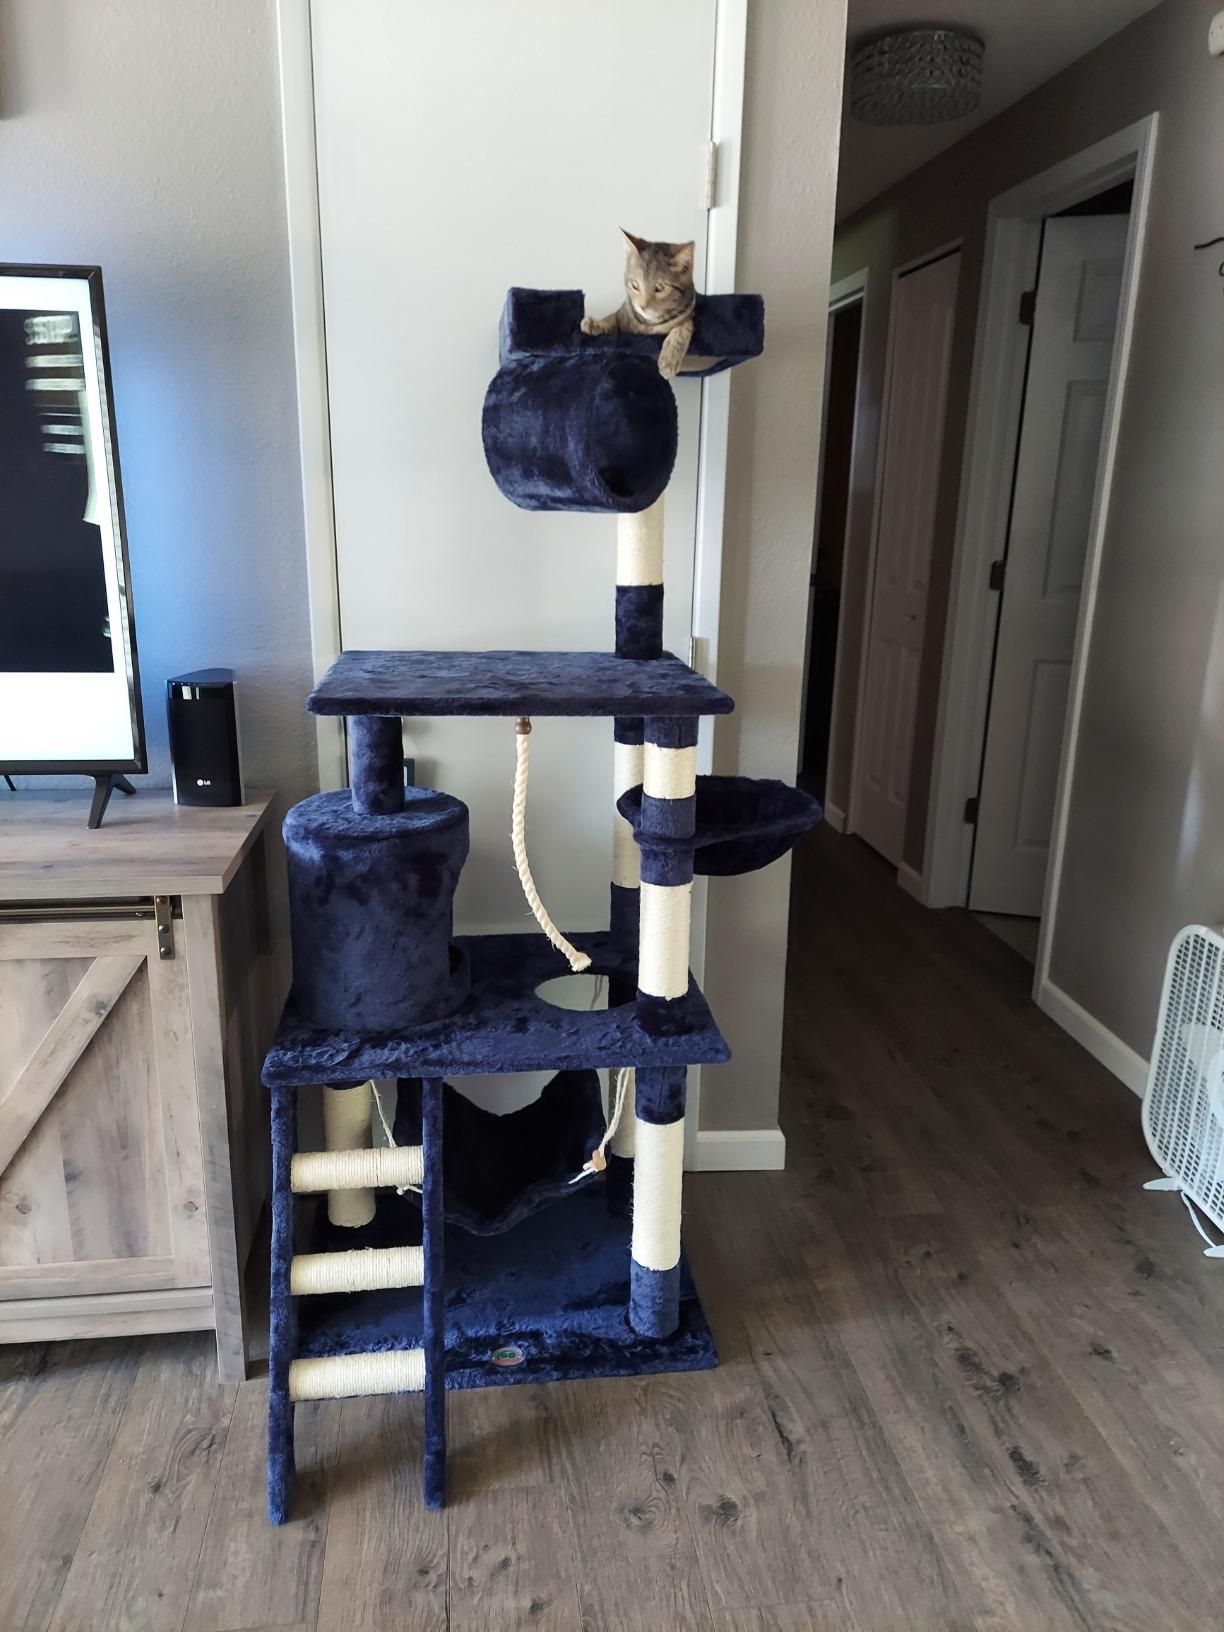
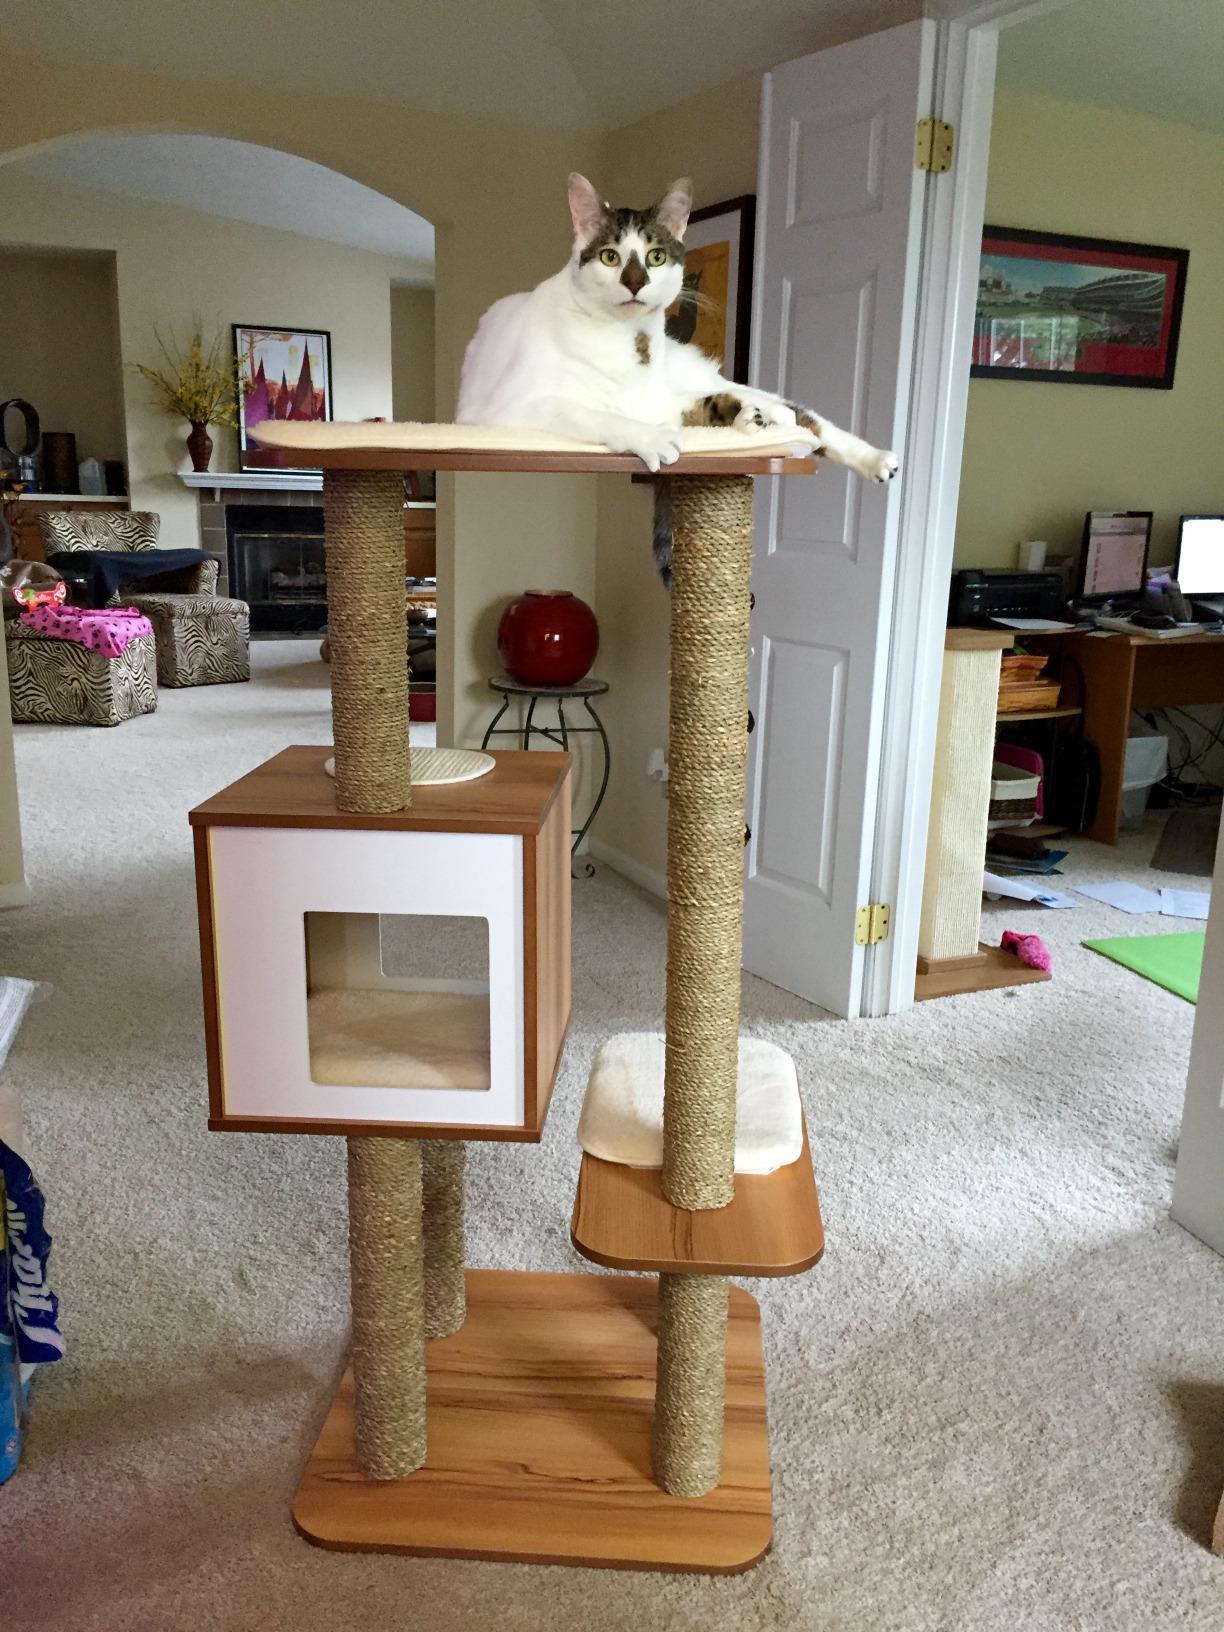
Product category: items_cat tree
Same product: no